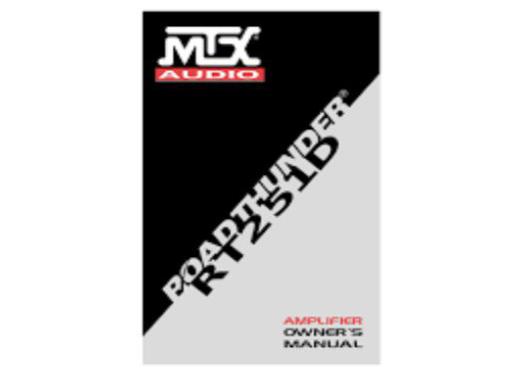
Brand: mtx audio
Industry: Leisure